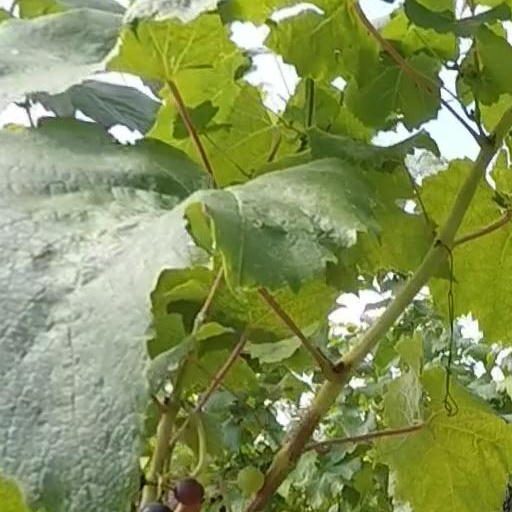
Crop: grape